2014 Bahrain Grand Prix

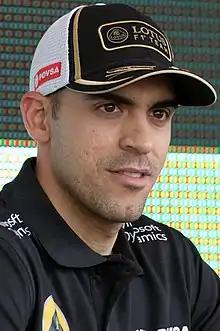
Pastor Maldonado "(pictured in 2015)" was penalised five grid places for the Chinese Grand Prix following contact with Esteban Gutiérrez.

Gutiérrez said he was surprised at the force of Maldonado's impact which forced his retirement, arguing that he was in front of the driver and could do to nothing to prevent the crash from occurring. Maldonado claimed he was unable to avoid contact with Gutiérrez, but stated he would watch the incident again as he believed Gutiérrez missed his braking point and was off the racing line going into the first turn. Maldonado incurred a five-place grid penalty for the next round of the season in China, and three penalty points on his super licence. The two drivers spoke to each other about the crash and Maldonado told him that he did not expect to steer into Gutiérrez, but maintained that he did not cause the incident. Sutil felt Bianchi was driving aggressively having forced him wide at the race's start and was unable to prevent the crash from occurring. Bianchi said he was "really disappointed" describing it as "another tough race for me; the third one in a row". He argued that he was in front of Sutil driving into the first corner, but had enjoyed battling with the driver earlier in the race.